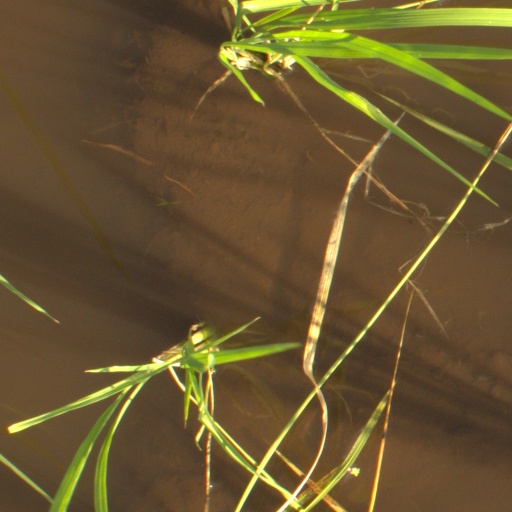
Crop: rice